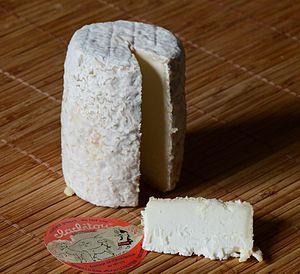
Clacbitou marque commerciale à ne pas confondre avec l'appellation populaire claquebitou ou quiaque-bitou en langue bourguignonne désignant un fromage de la Bourgogne.
Claquebitou est l'appellation d'un fromage à pâte fraîche, un caillé partiellement égoutté fabriqué en Bourgogne à partir de lait de chèvre.